Recanoz

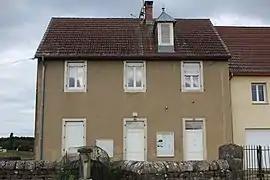
The town hall in Recanoz

Recanoz is a commune in the Jura department in the region of Bourgogne-Franche-Comté in eastern France.